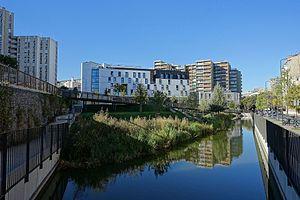
La Bièvre est une rivière qui prend source à Guyancourt et qui se jette dans le collecteur principal des égouts de Paris.